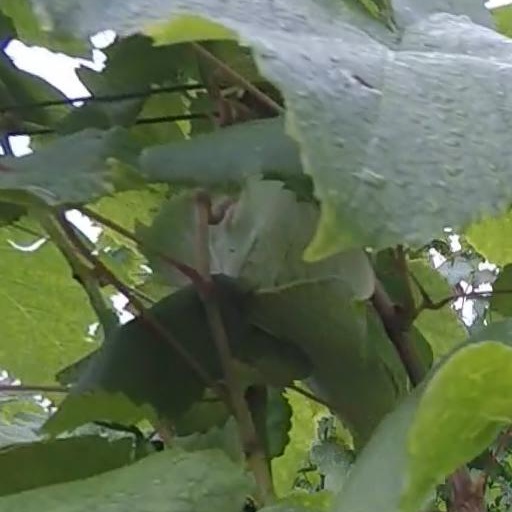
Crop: grape